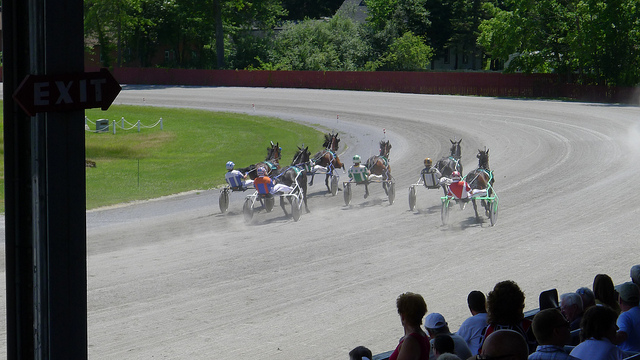
user: Given an image and a question. Answer the question in a short answer. Question: What activity are the people taking part in? Short Answer:
assistant: horse race